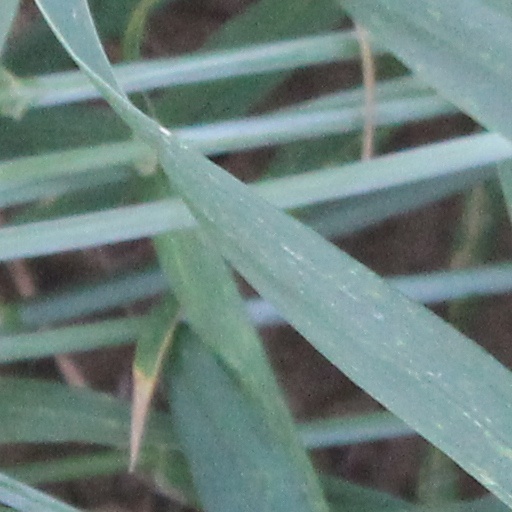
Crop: wheat